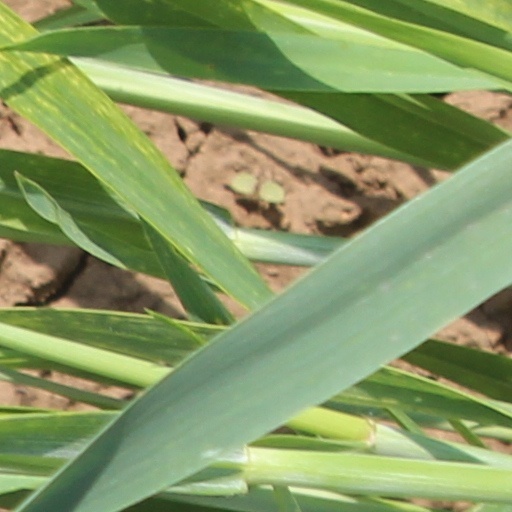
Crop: wheat